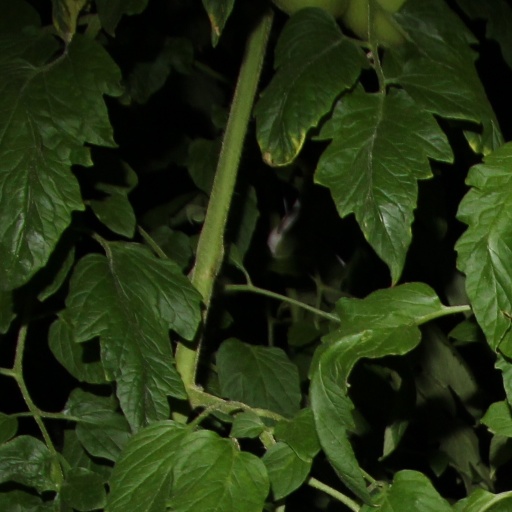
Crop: tomato